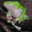
Label: frog